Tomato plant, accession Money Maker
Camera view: horizontal (90 deg, fisheye); turntable rotation: 330 degrees
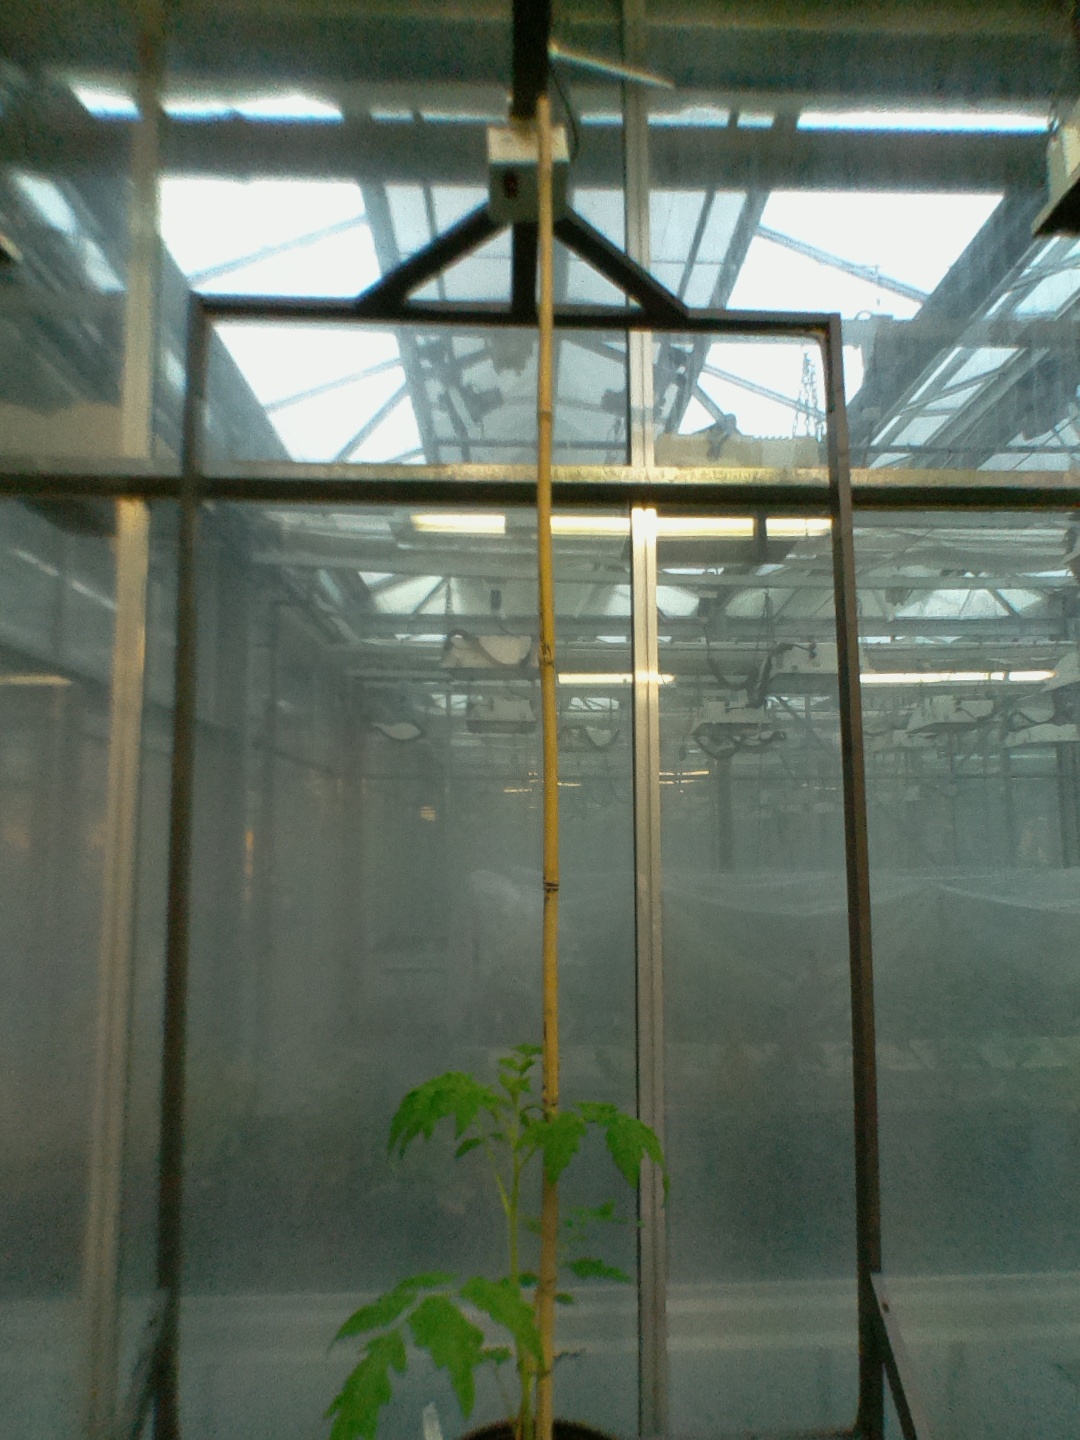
BBCH growth stage 14: 8 of true leaves visible